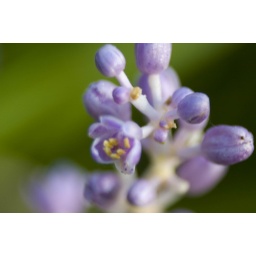
Monkey grass flowers in our back yard. Extension tubes used for photo.